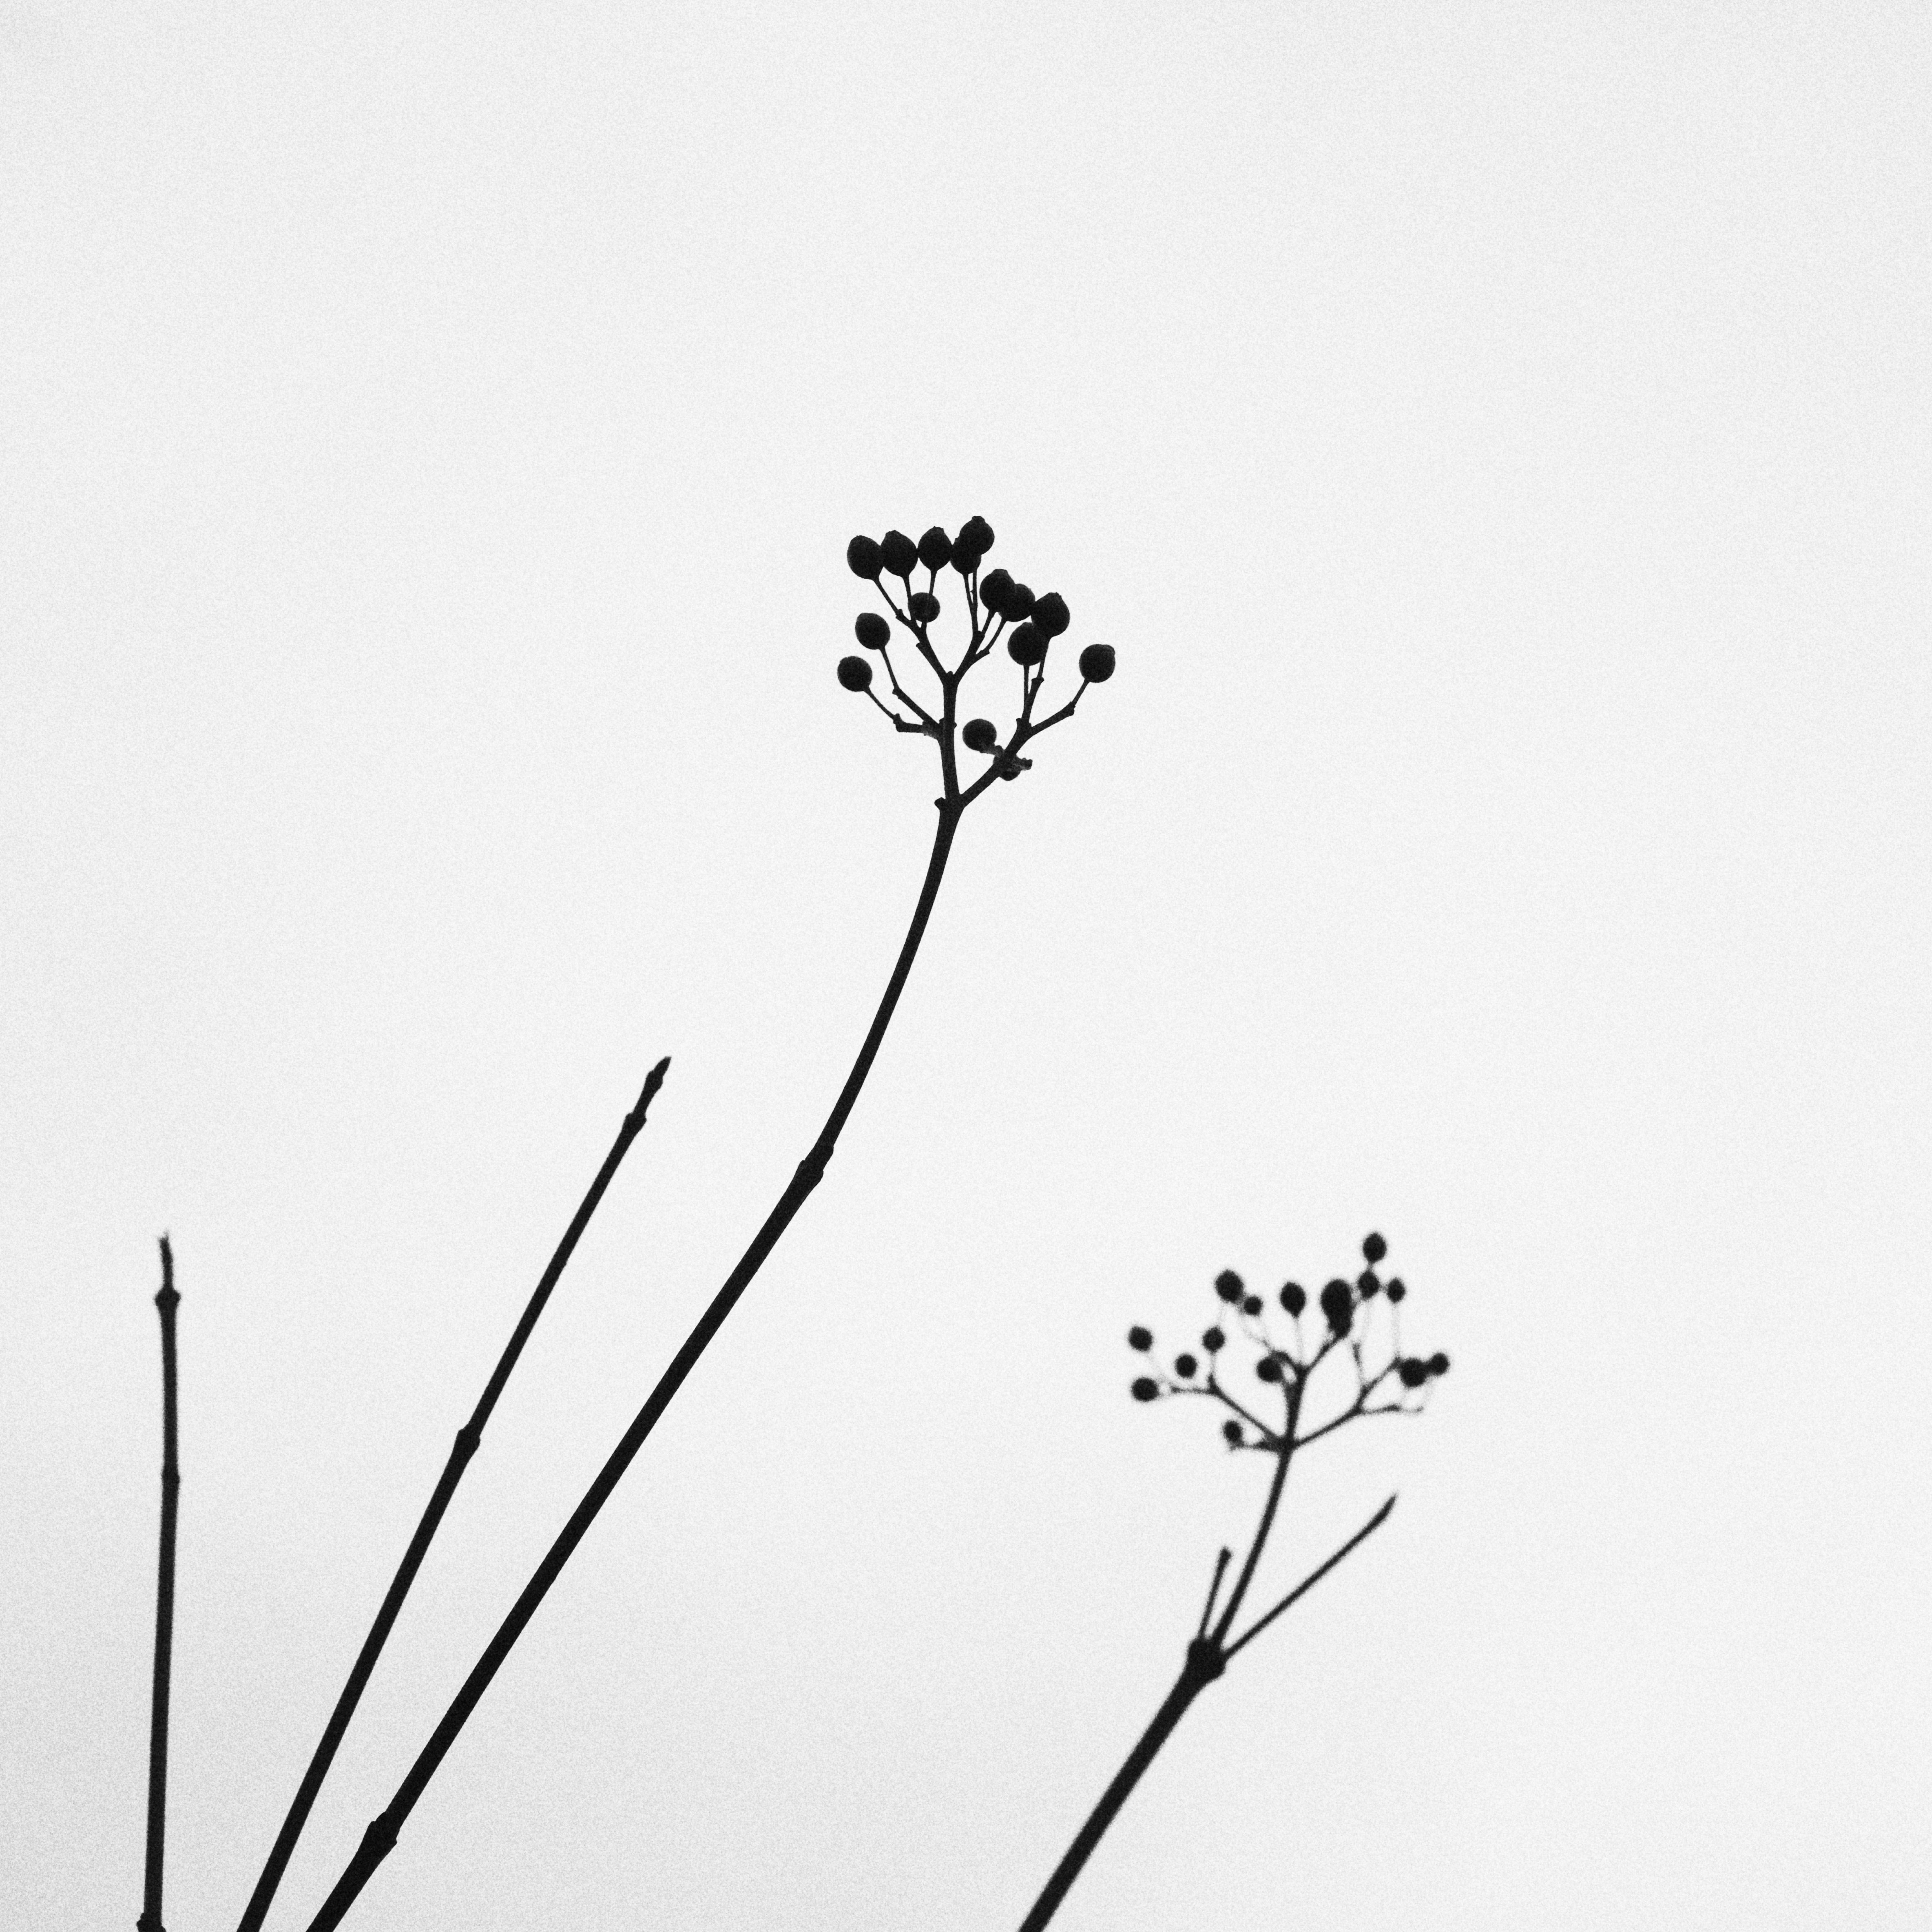
nature, outdoor, branch, black and white, plant, flower, line, herb, contrast, monochrome, black white, twig, font, sketch, drawing, illustration, calligraphy, quiet, silent, herbs, minimalistic, monochrome photography